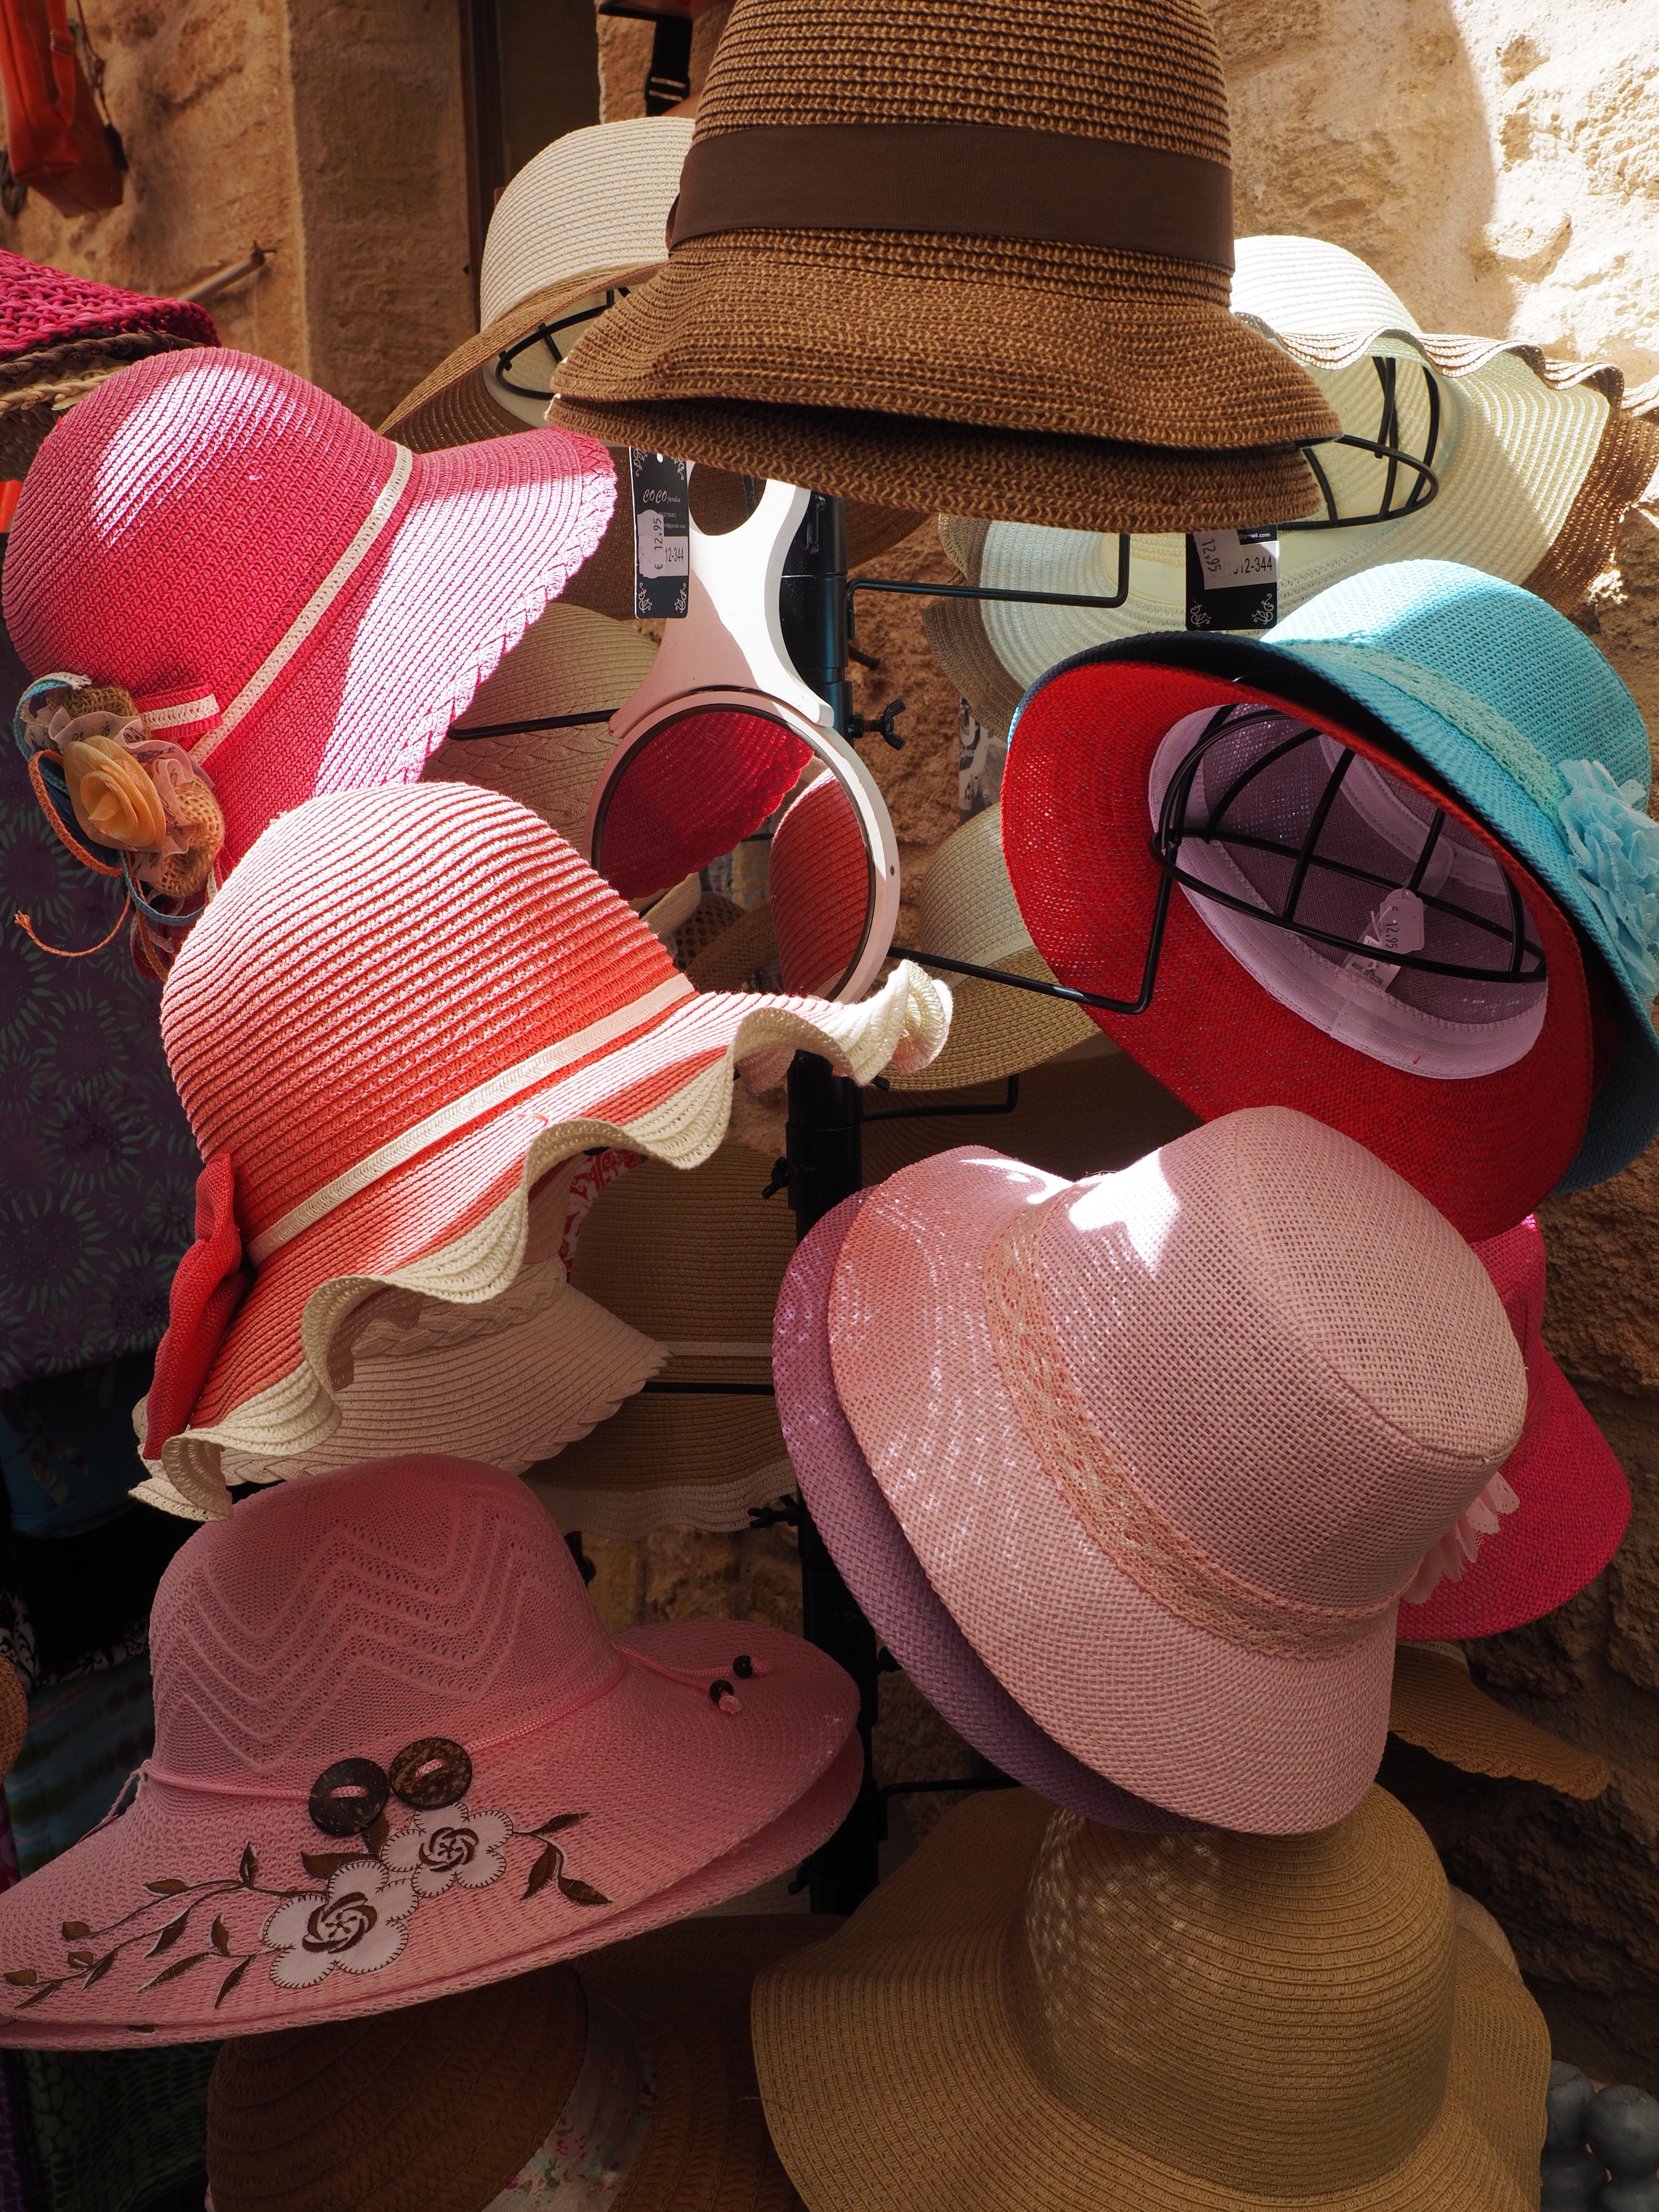
flower, red, color, hat, clothing, pink, headgear, sun hat, art, elegant, headwear, hats, fashionable, chic, sun protection